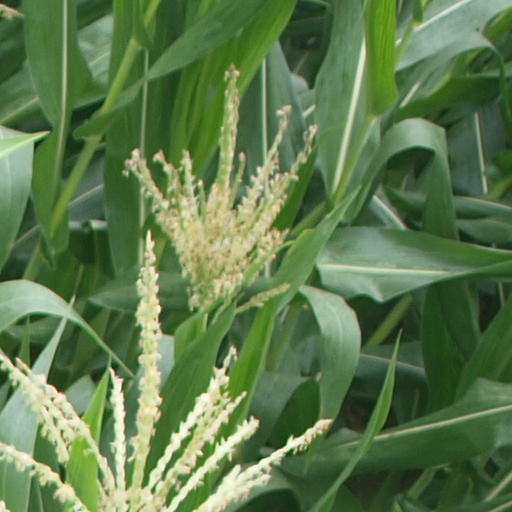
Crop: maize; corn